Shocker (wrestler)

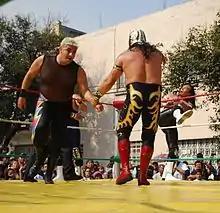
Shocker with Último Guerrero at a community event in Colonia Obrera sponsored by Fundación Expresa

Shocker began working for CMLL in 1994, and by 1995, he slowly began receiving a push from the promoters when he won the Gran Alterntiva tournament along with his partner, Silver King, in 1995. He capped off the year by defeating veteran Kahoz for his mask in a Lucha de Apuestas, or bet match on December 15. The push continued when he won the NWA World Light Heavyweight Championship, defeating Black Warrior for the championship in 1997.